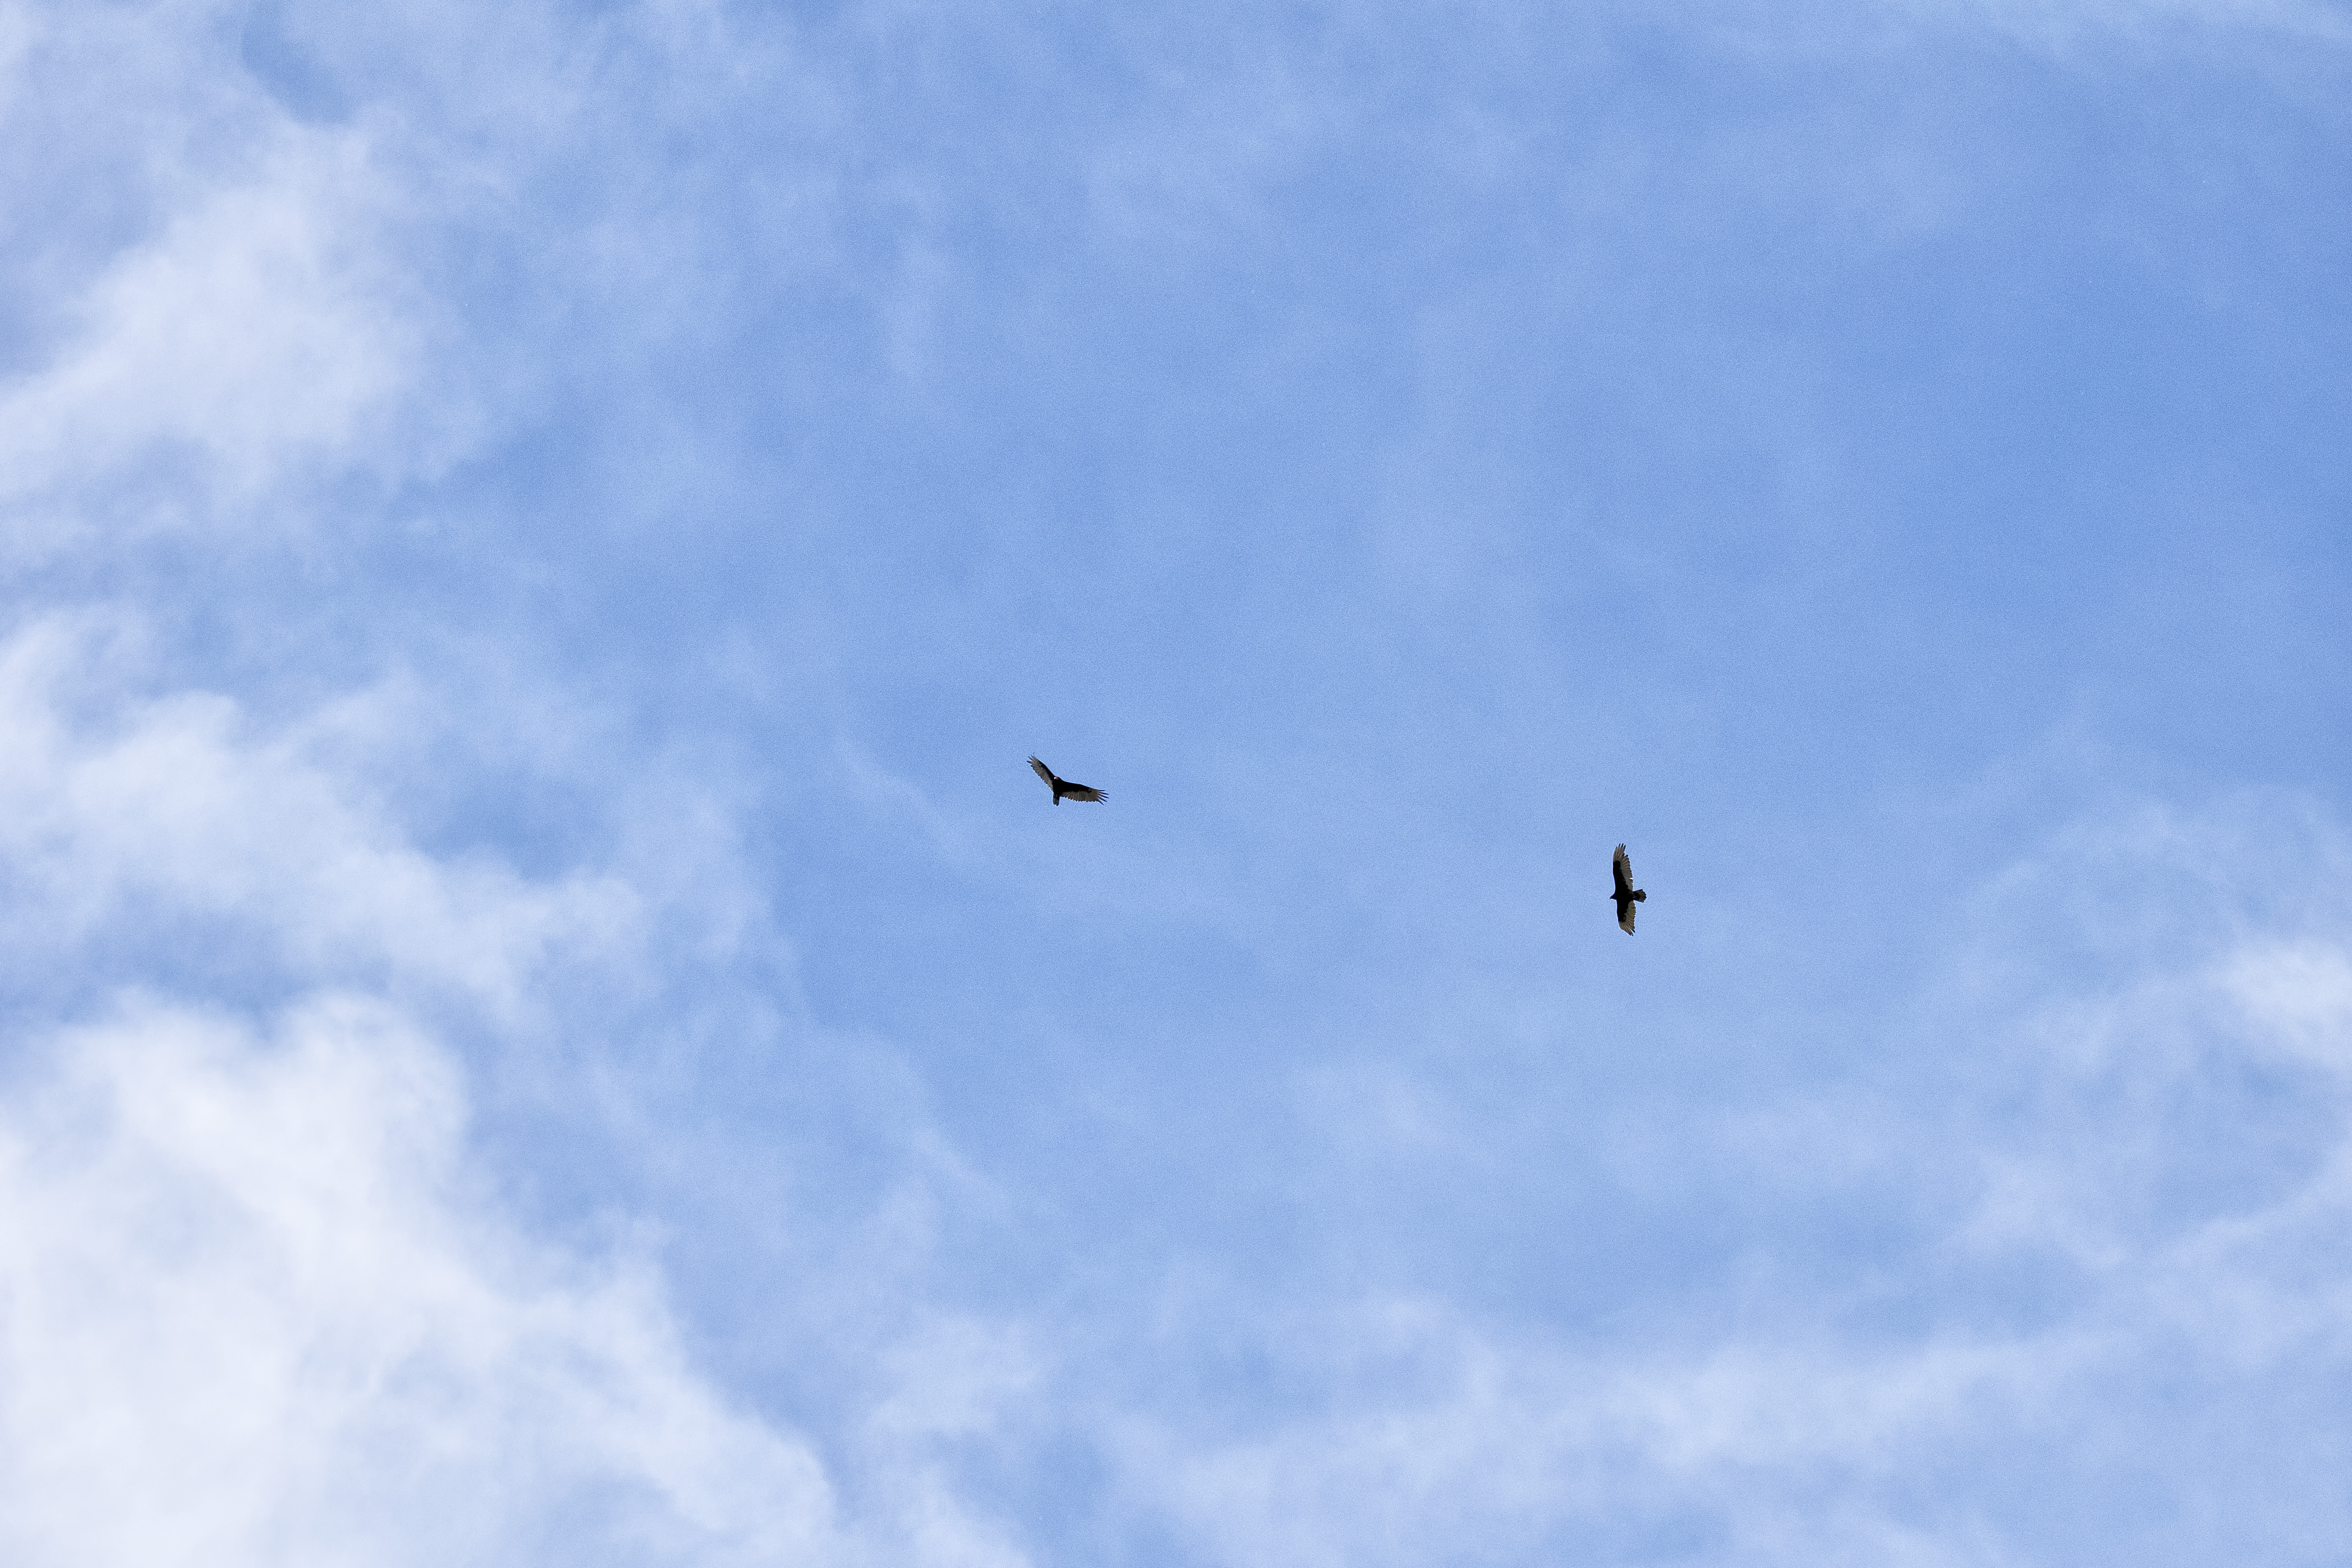
bird, wing, cloud, sky, airplane, vehicle, flight, blue, canada, turkey, a, rouge, quebec, vulture, sherbrooke, oiseau, urubu, tete, atmosphere of earth